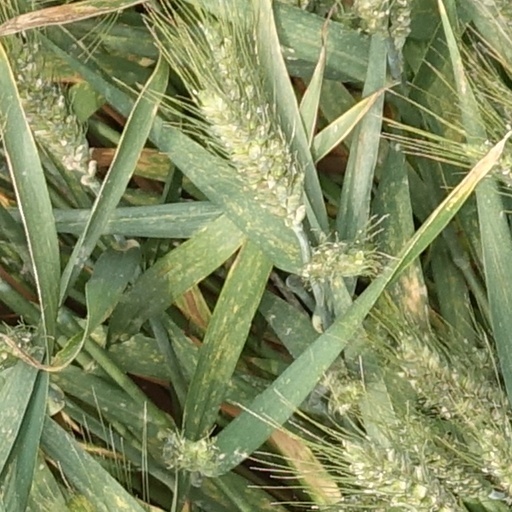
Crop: wheat